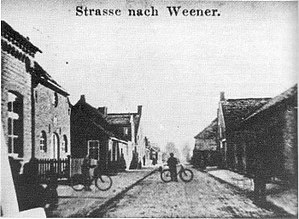
Bunde / Historie
Til venstre en del af den jødiske skolebygning, og i baggrunden synagogen
Bunde er en kommune i Ostfriesland i Landkreis Leer i den tyske delstat Niedersachsen, med 7.509 indbyggere. Den ligger i det historiske landskab Rheiderland, med grænsen til Holland mod vest, omkring 20 km syd for Emden, og 50 km øst for byen Groningen. Mod nordvest ligger kommunen ud til Dollart, en bugt af Nordsøen.